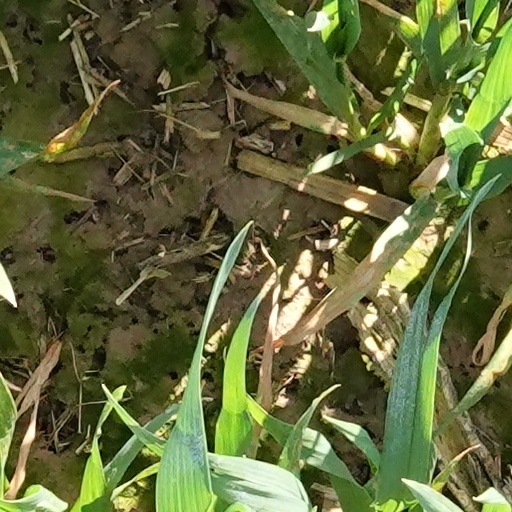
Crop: wheat